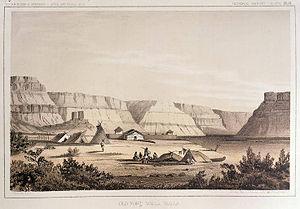
Les Nez-Percés, Nimíipuu, sont une tribu amérindienne du groupe pénutien qui vivait dans le Plateau du Columbia de la région Nord-Ouest Pacifique au moment de l’expédition de Lewis et Clark.